Third Battle of Gaza

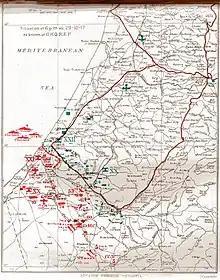
Situation at 18:00 29 October 1917 as known at GHQ EEF

Gaza was "a strong modern fortress, well entrenched and wired, with good observation and a glacis on its southern and south–eastern face." These defences which were too strong for a daytime attack were extended eastwards by a series of "field works" to from Beersheba. These fortifications were between apart, each mutually supported by fire from artillery, machine guns and rifles.